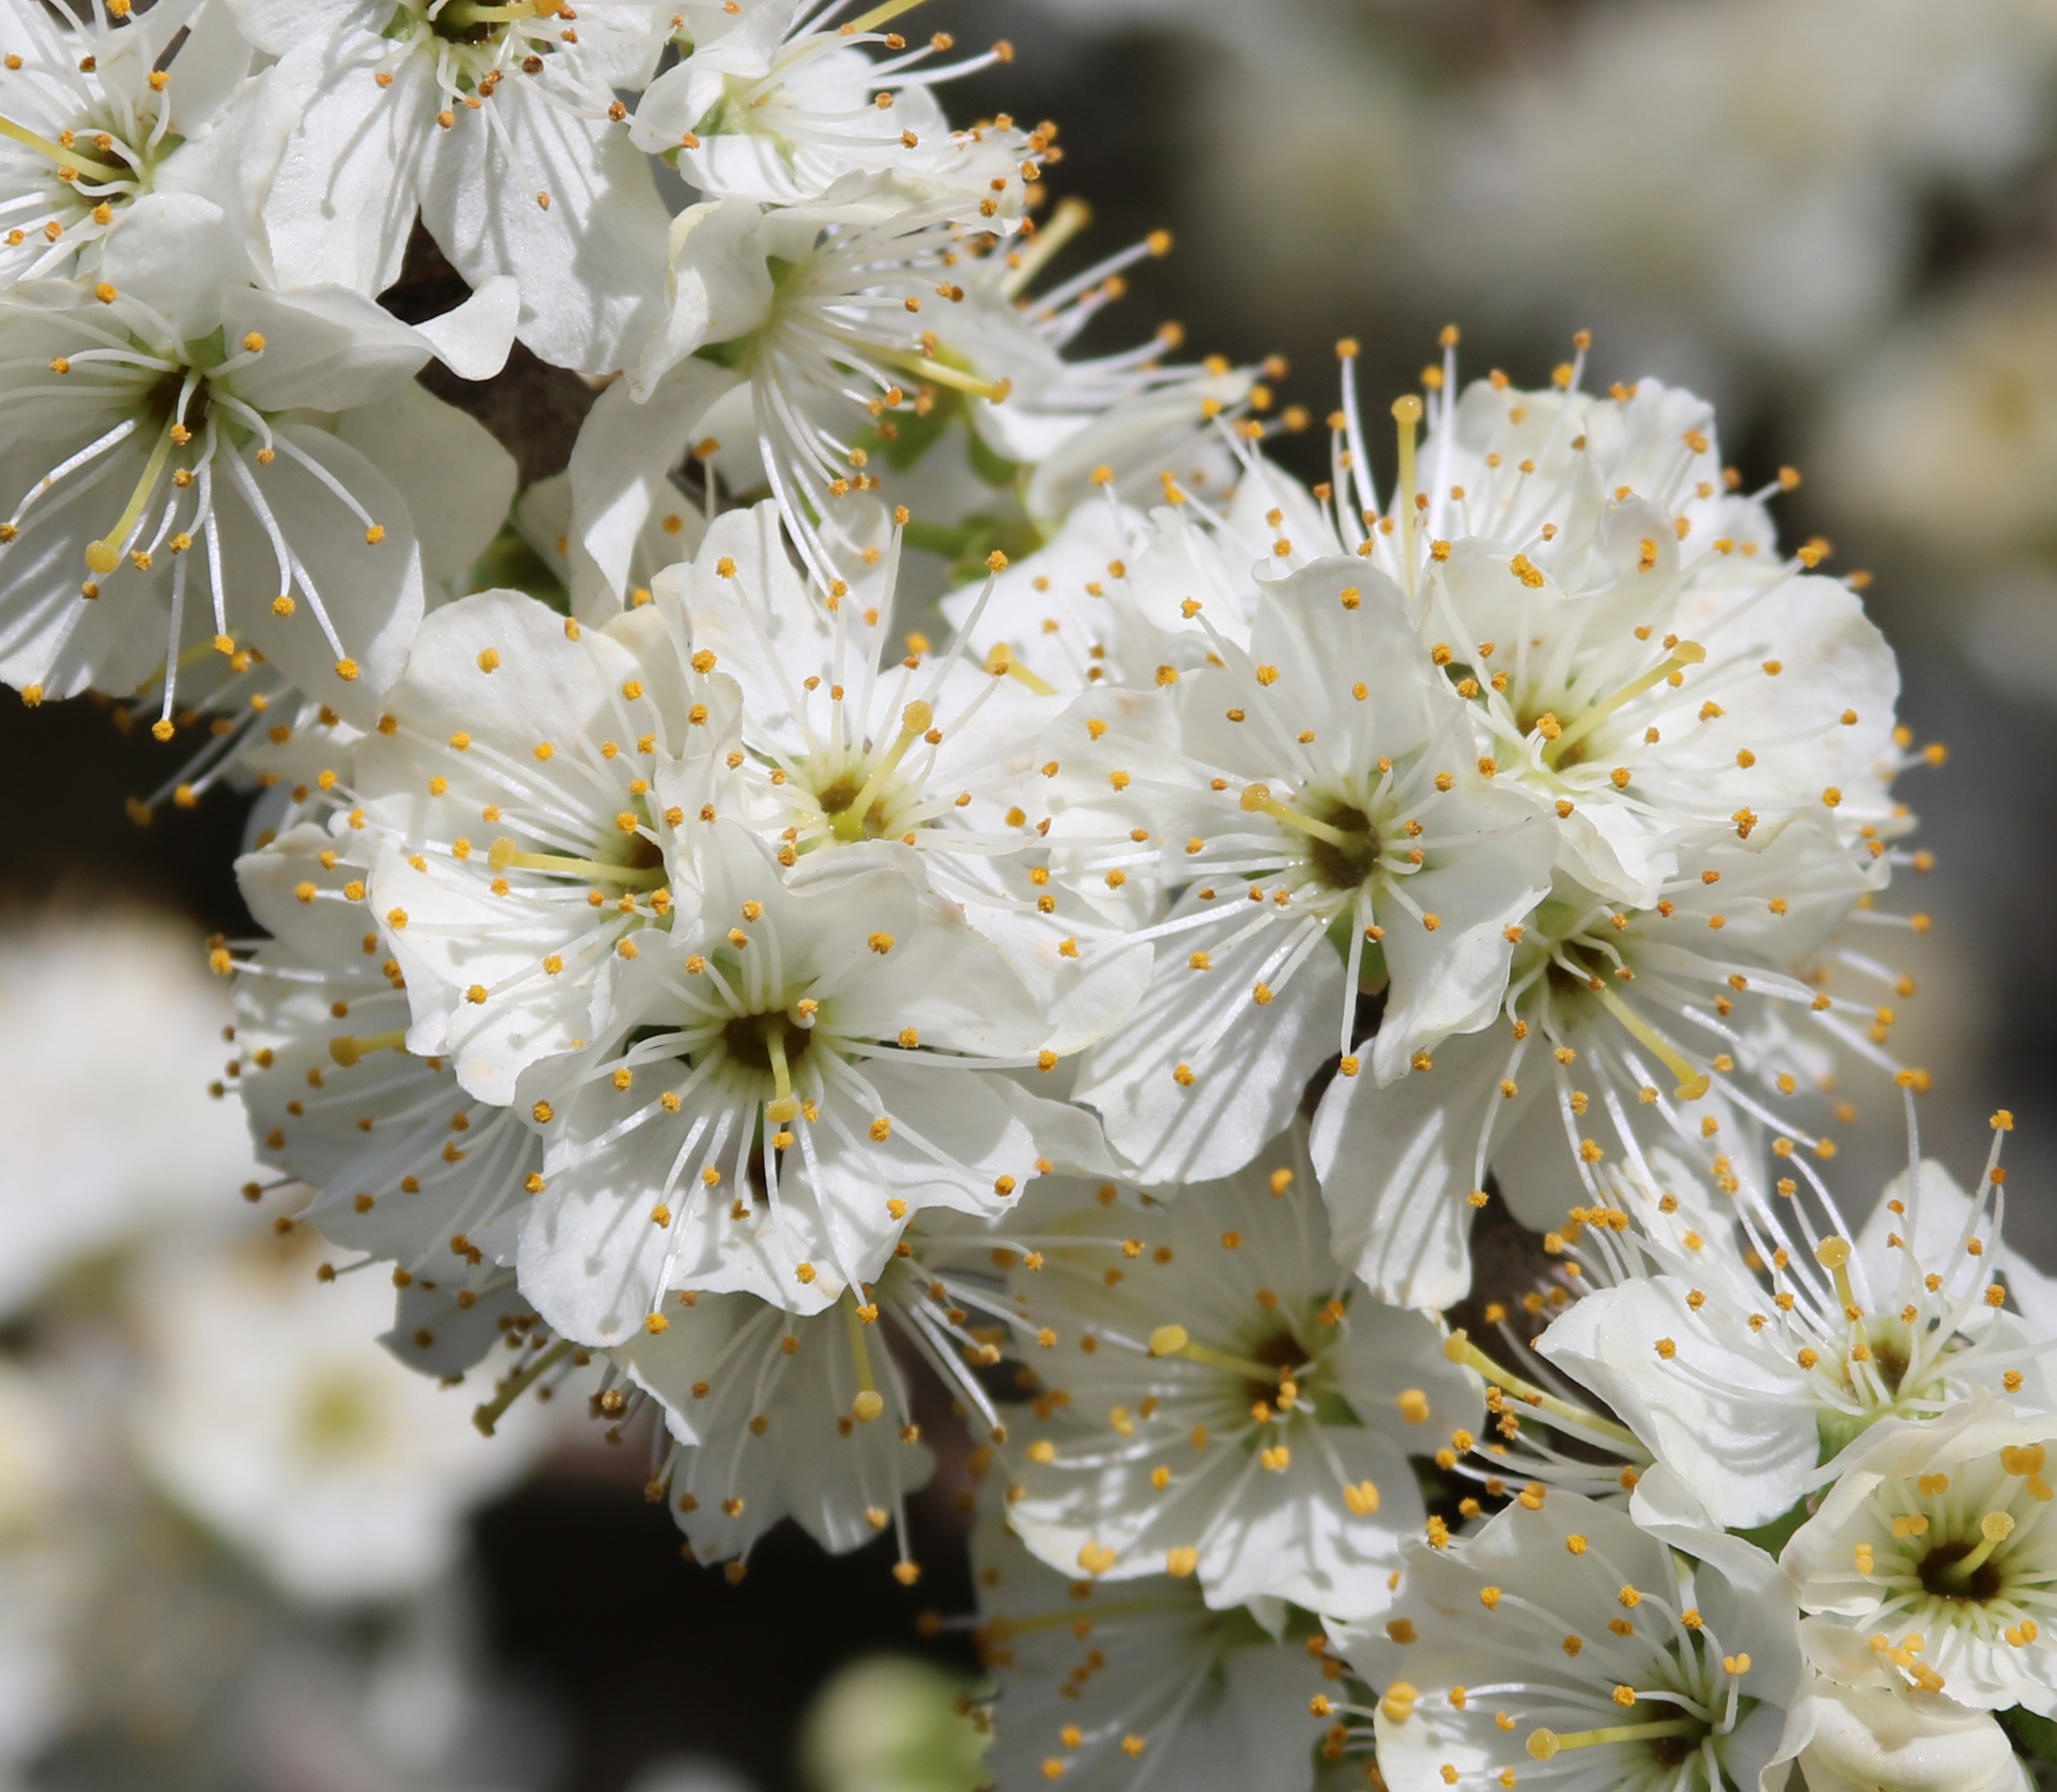
branch, blossom, growth, plant, white, fruit, flower, petal, food, spring, produce, fresh, botany, blooming, garden, flora, season, close up, shrub, stamen, springtime, blossoming, macro photography, plum blossom, flowering plant, land plant